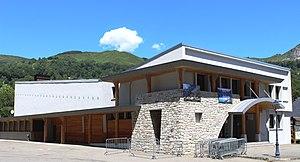
Salle des fêtes d'Arrens-Marsous (Hautes-Pyrénées)
Arrens-Marsous est une commune française située dans le département des Hautes-Pyrénées, en région Occitanie associant deux villages, Arrens et Marsous. Elle appartient selon l'INSEE à la banlieue de l'unité urbaine d'Argelès-Gazost, petite agglomération d'environ 7 000 habitants.